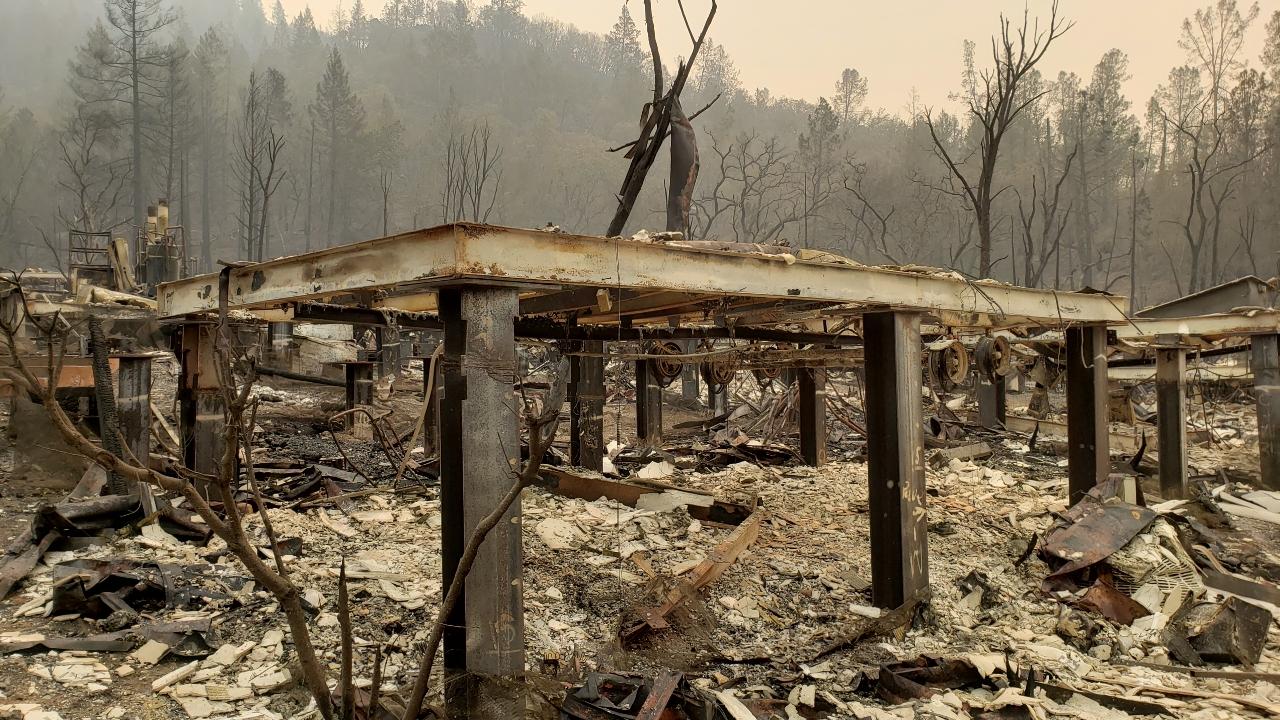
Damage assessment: destroyed